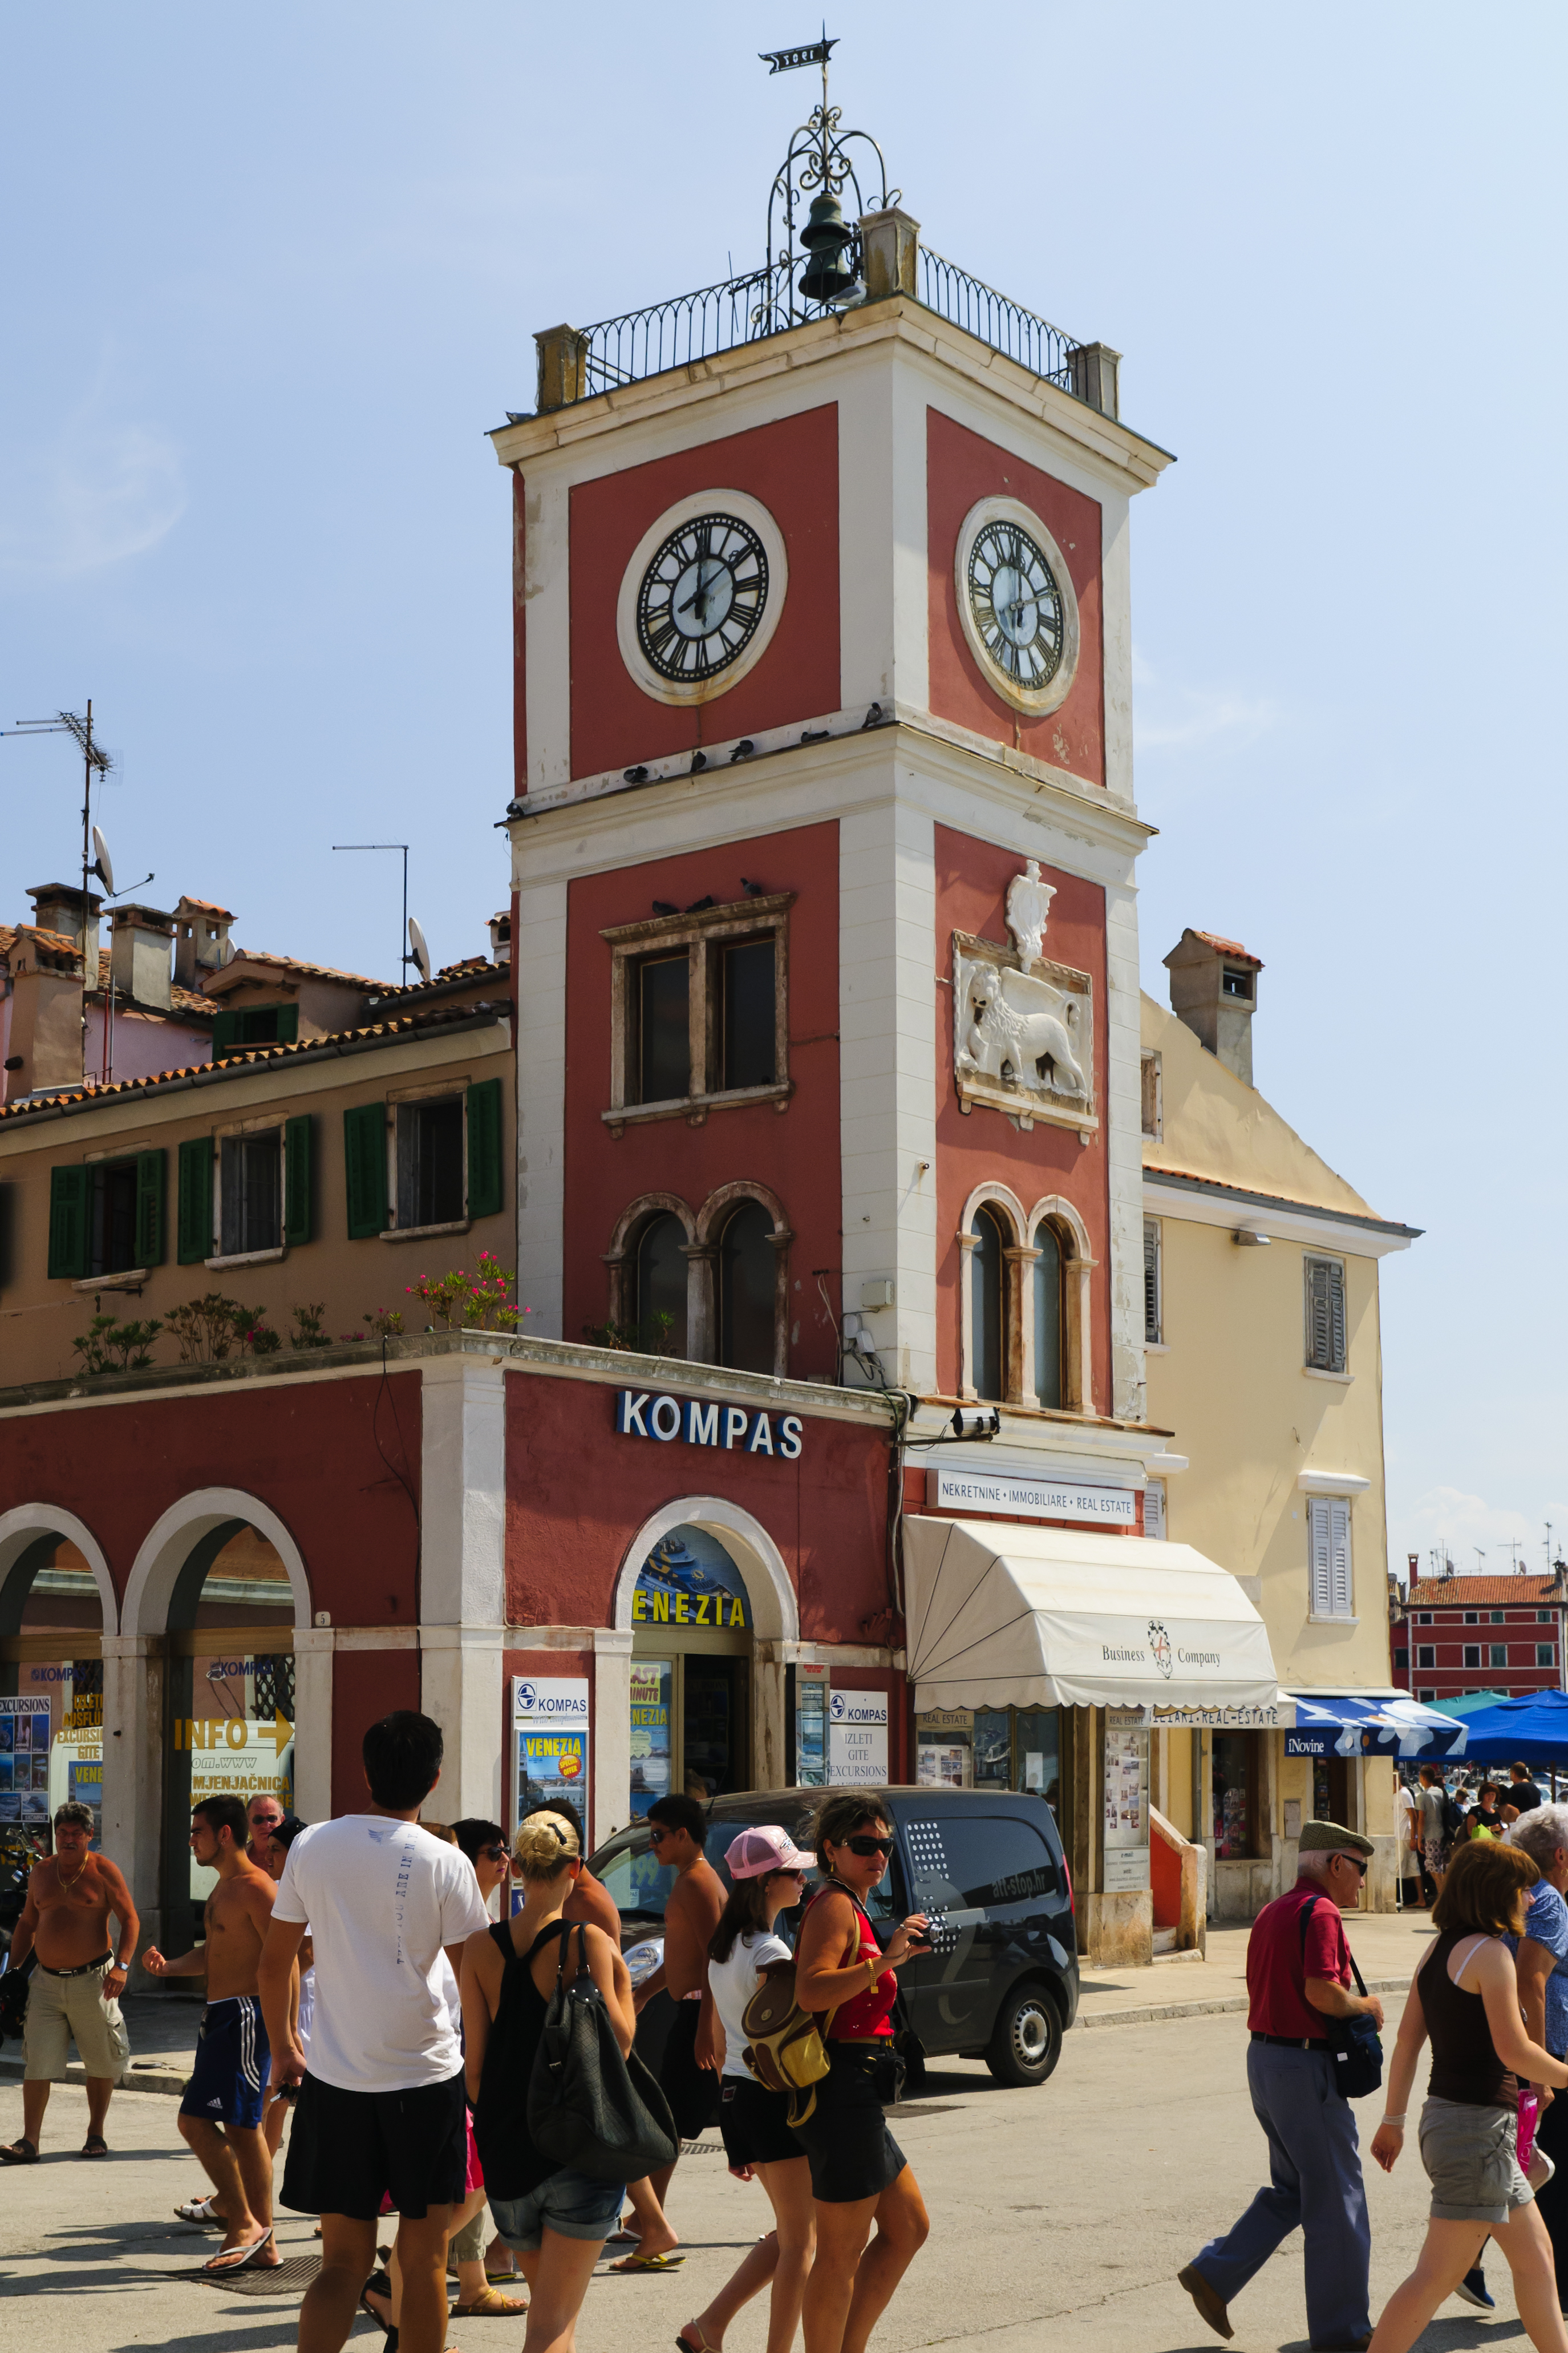
boardwalk, town, city, walkway, downtown, vacation, amusement park, tower, landmark, nikon, tourism, croatia, town square, rovigno, rovinj, hvratska, d300